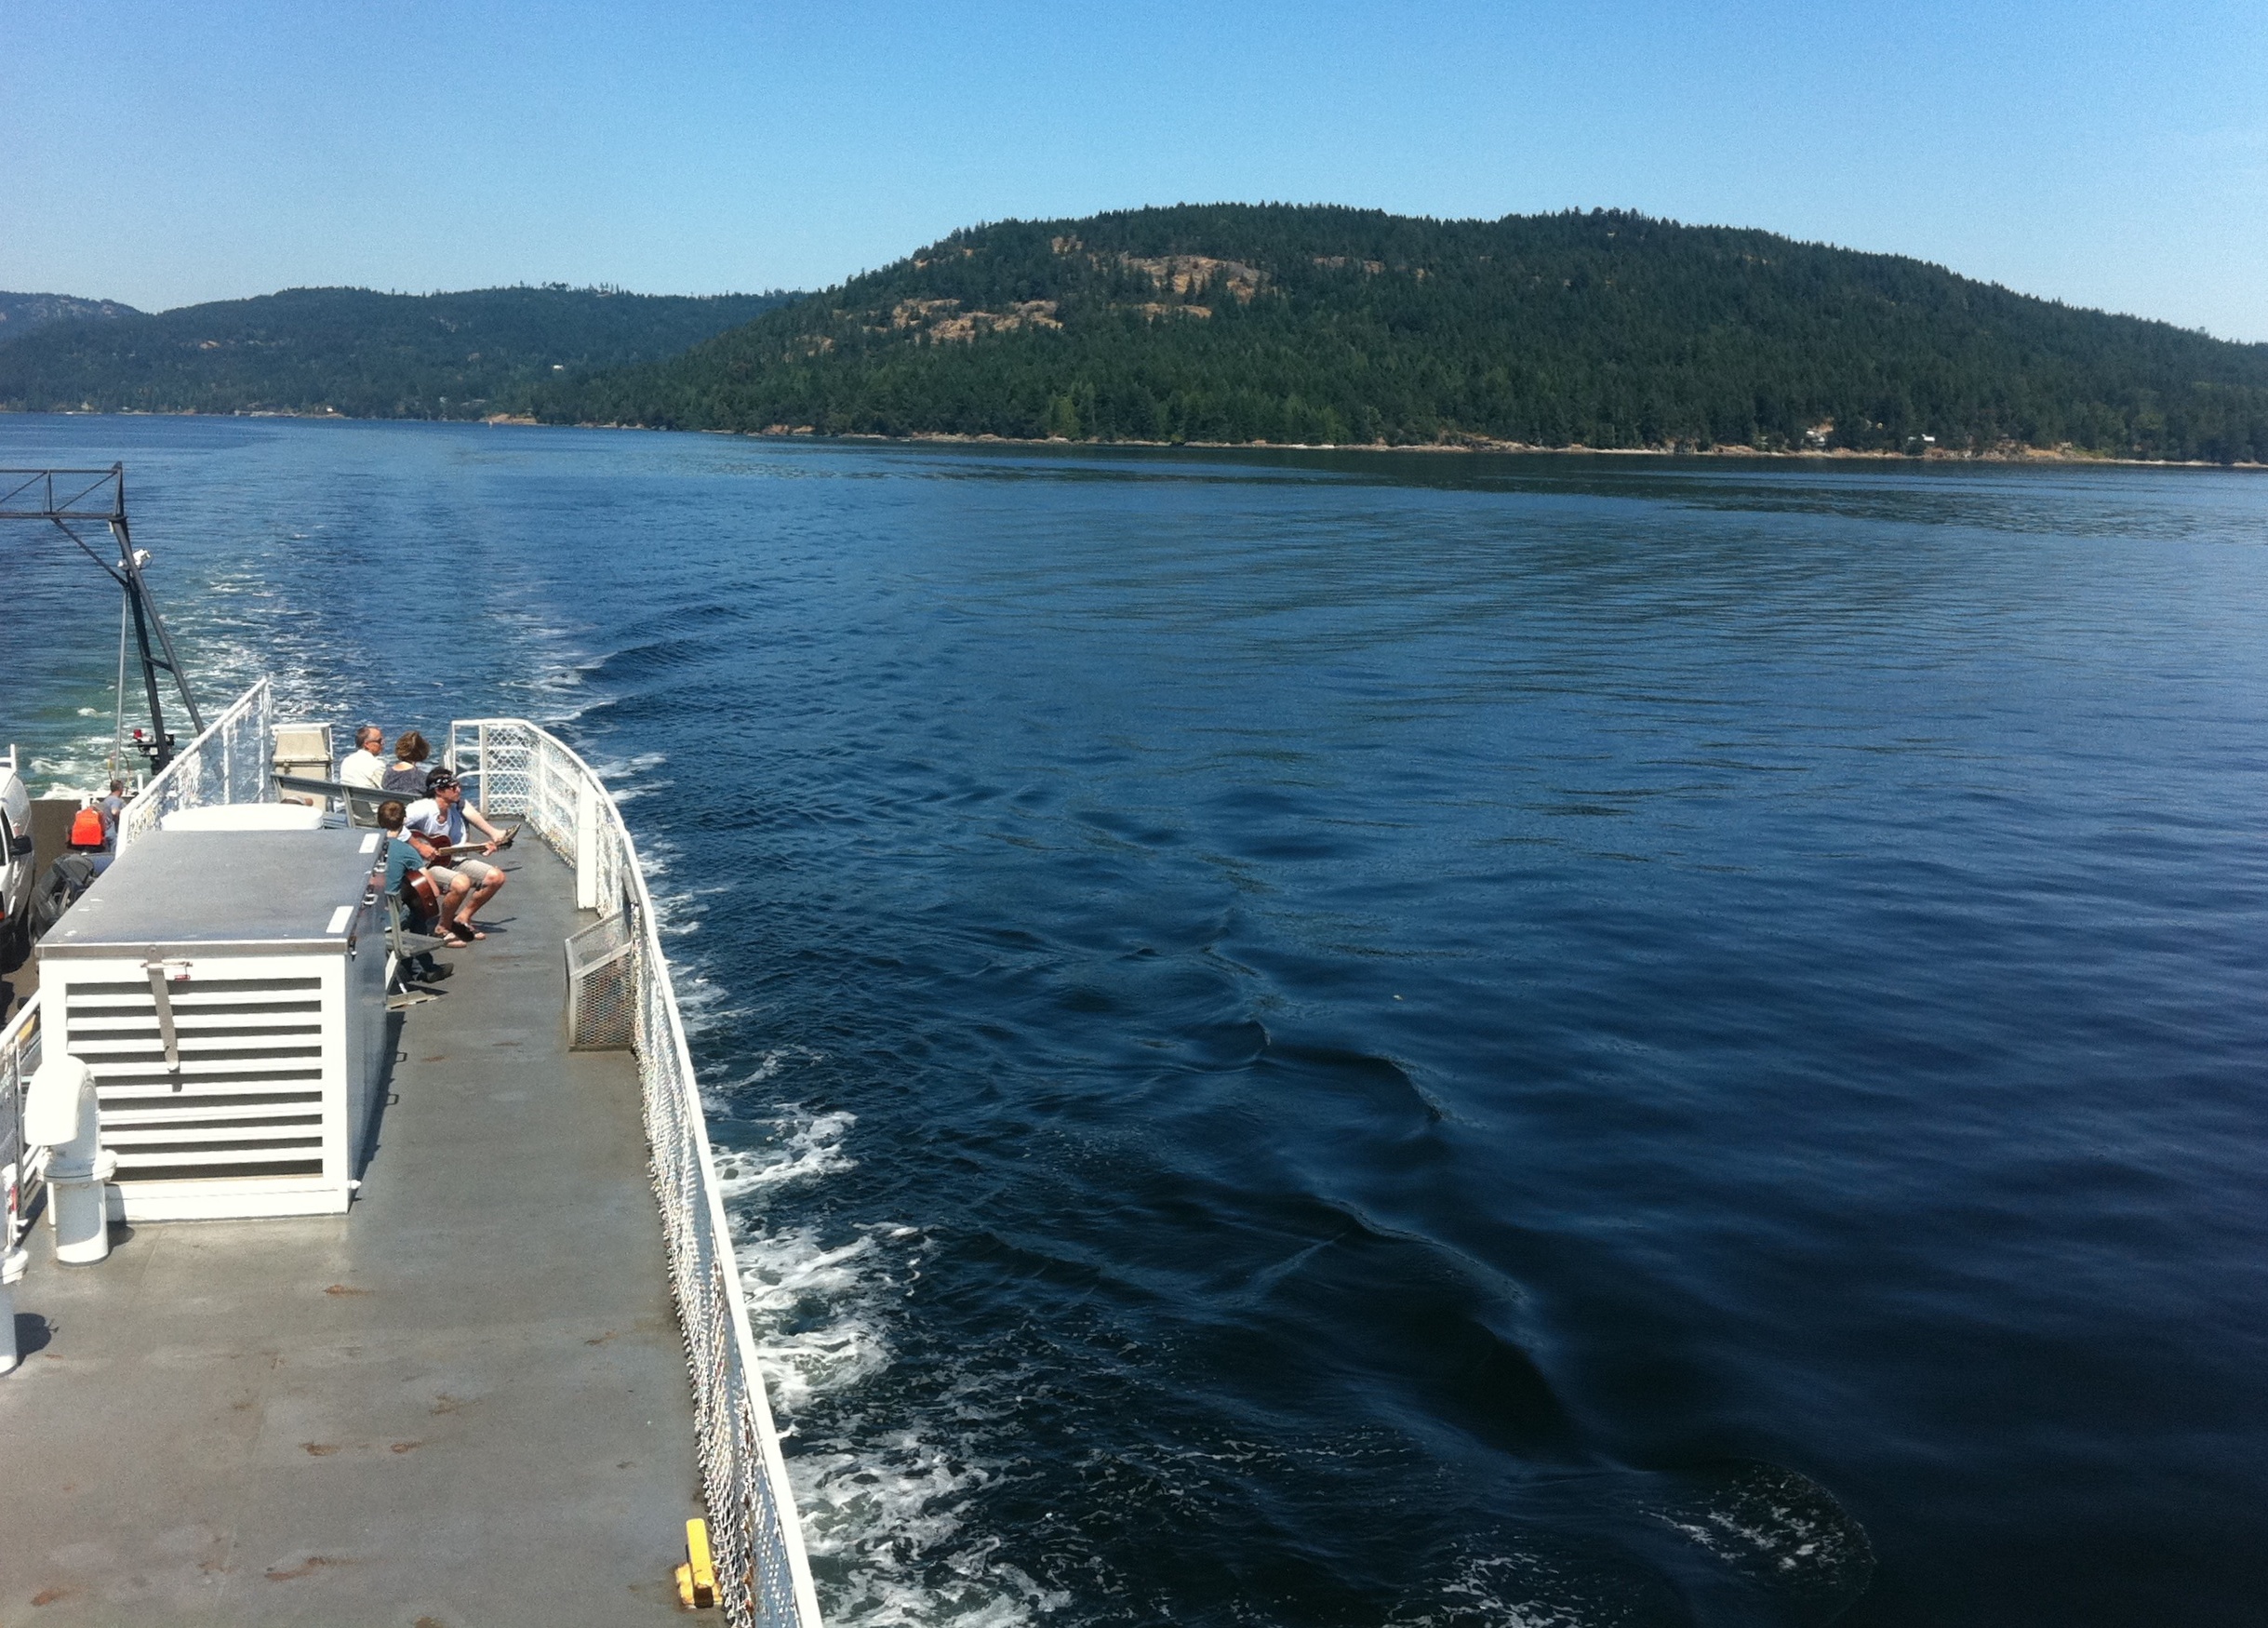
sea, coast, dock, boat, lake, ship, vehicle, bay, reservoir, ferry, boating, channel, watercraft, odyssey, passenger ship